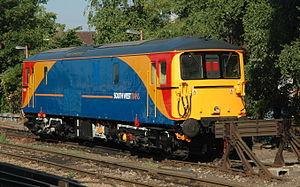
South West Trains était une compagnie ferroviaire britannique, qui appartient à Stagecoach, qui exploitait la franchise South Western entre 1996 et 2017.